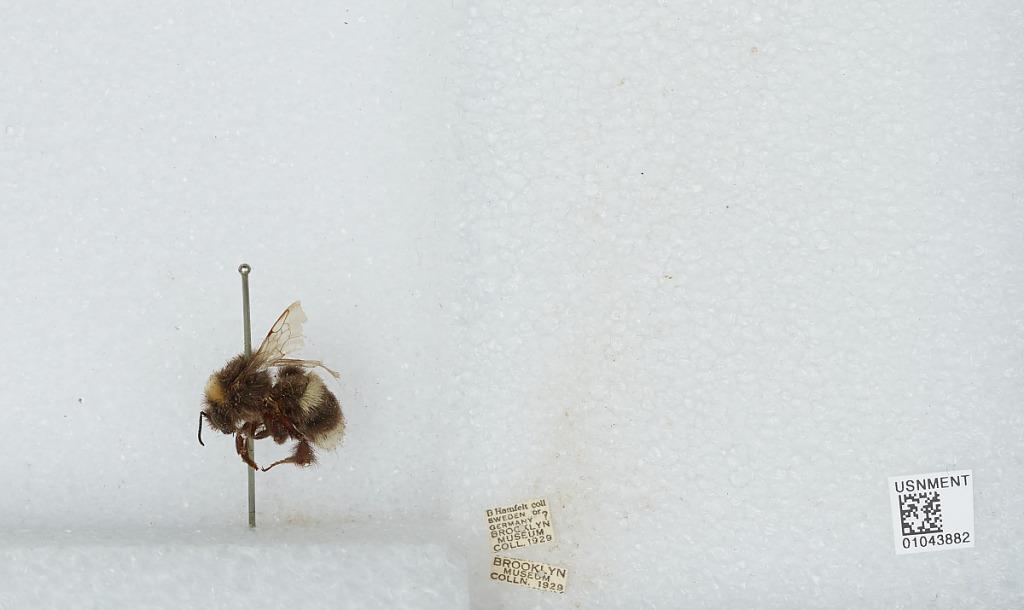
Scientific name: Bombus sp.
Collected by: B. Hamfelt
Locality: Sweden or Germany